Joseph René Bellot

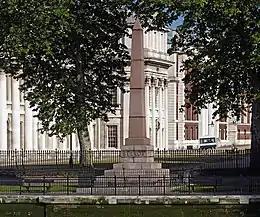
Bellot Memorial, Greenwich, South East London

Early in 1852, he was promoted to the rank of lieutenant, and in the same year accompanied the Franklin search expedition under Captain Edward Augustus Inglefield. As on the previous occasion, his intelligence, devotion to duty and courage won him wide admiration. While making a perilous journey with two comrades for the purpose of communicating with Sir Edward Belcher, he suddenly disappeared in an opening between the broken masses of ice in the Wellington Channel. A memorial grave was built on nearby Beechey Island. A pension was granted to his family by the emperor Napoleon III.